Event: Nepal Earthquake
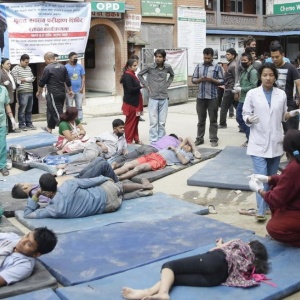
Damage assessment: no_damage